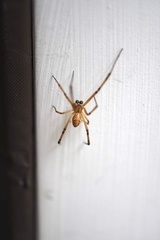
Species: Lactrodectus_hesperus